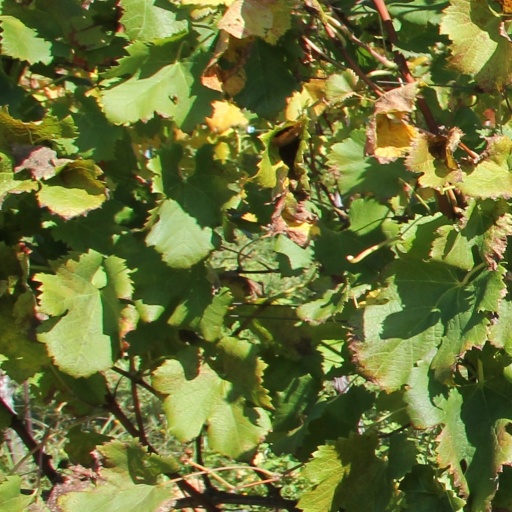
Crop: grape